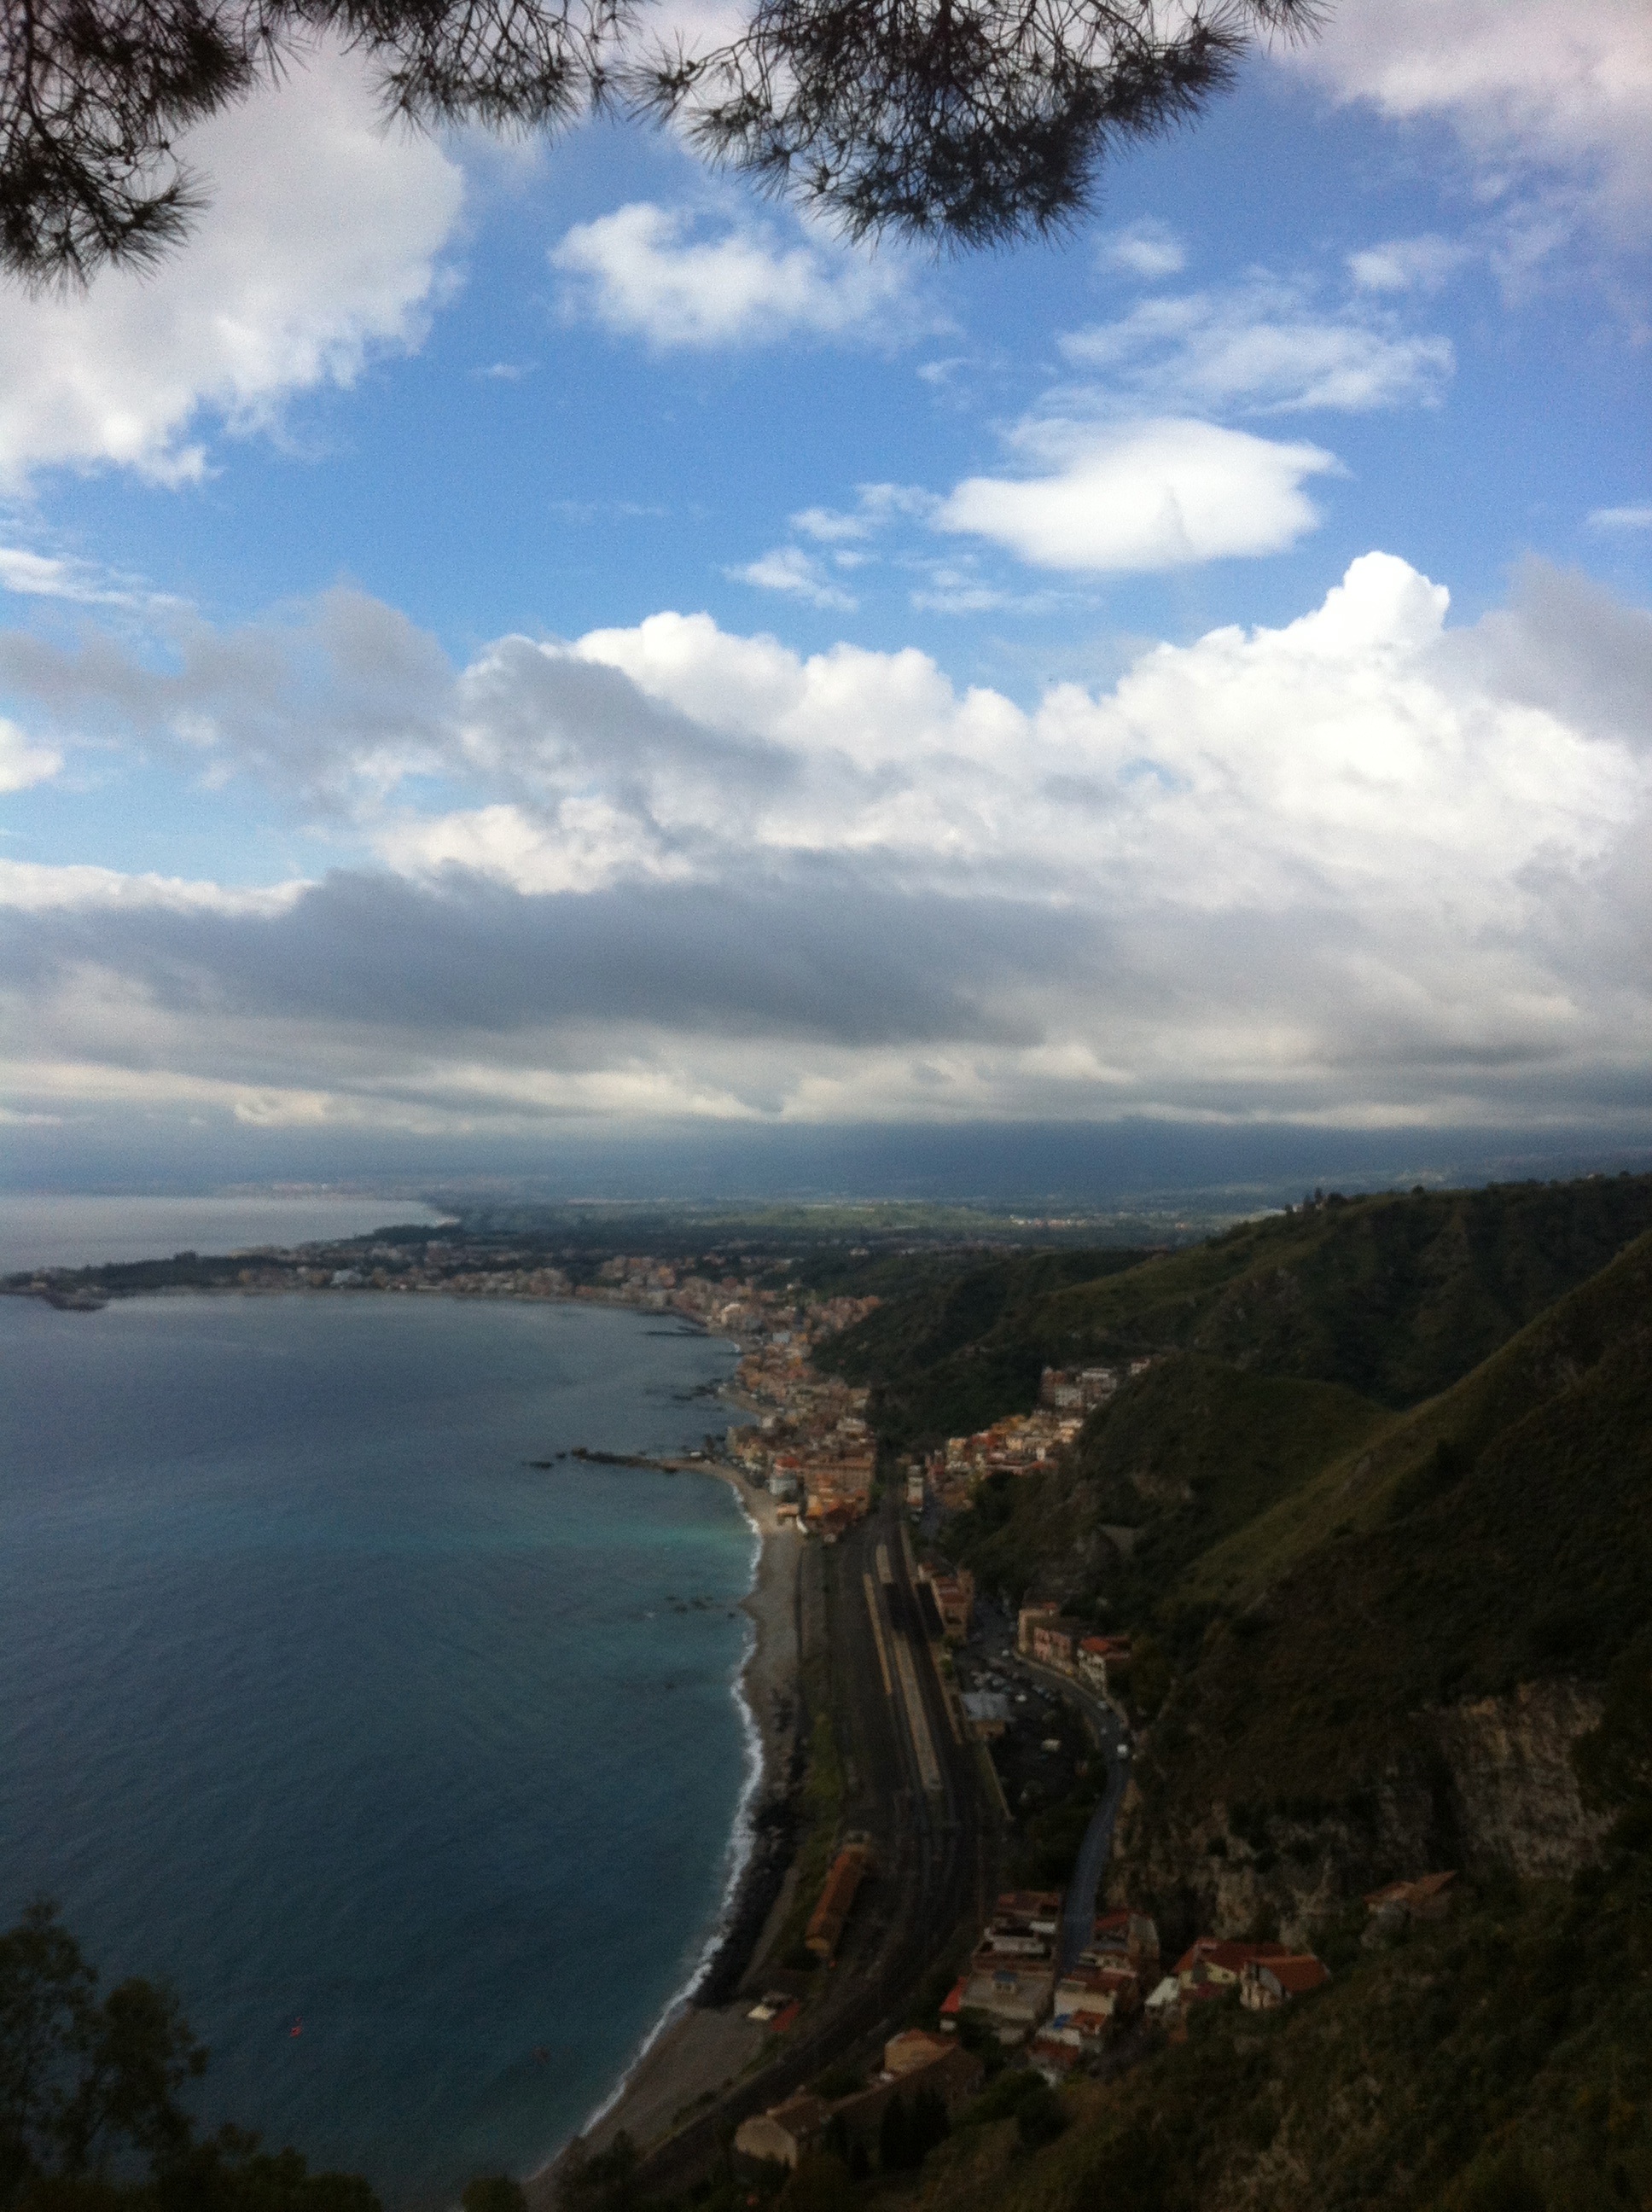
landscape, sea, coast, nature, ocean, horizon, mountain, cloud, sky, hill, shore, lake, cliff, dusk, reflection, bay, reservoir, terrain, body of water, loch, landform, geographical feature